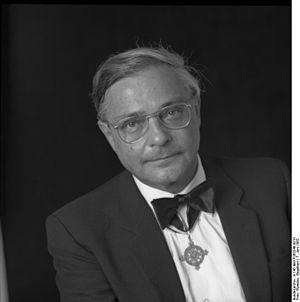
Werner Ernst Reichardt est un physicien et biologiste allemand qui a participé à la naissance de la cybernétique biologique. Il a co-fondé l'Institut Max-Planck de cybernétique biologique de même que le Journal of Biological Cybernetics.